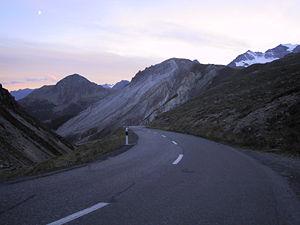
La liste des plus hauts cols routiers des Alpes suisses est dominée par un col à plus de 2 500 mètres d'altitude et seize cols à plus de 2 000 mètres d'altitude. En tête se trouve le plus haut col routier des Alpes suisses, le col de l'Umbrail, à 2 503 mètres d’altitude. Pour sa part, le col de la Bernina à 2 328 mètres d'altitude est le plus haut col de Suisse et des Alpes à rester ouvert toute l'année. Une partie des cols sont aussi des cols ferroviaires, pour beaucoup situés sur les lignes touristiques Glacier Express et Bernina Express. Sur les 13 premiers cols de la liste, quatre sont des cols frontières entre la Suisse et l'Italie.
La liste des plus hauts cols routiers des Alpes italiennes est dominée par quatre cols à plus de 2 500 mètres d'altitude et 24 cols à plus de 2 000 mètres d'altitude, dont une partie ont des versants dans deux pays.